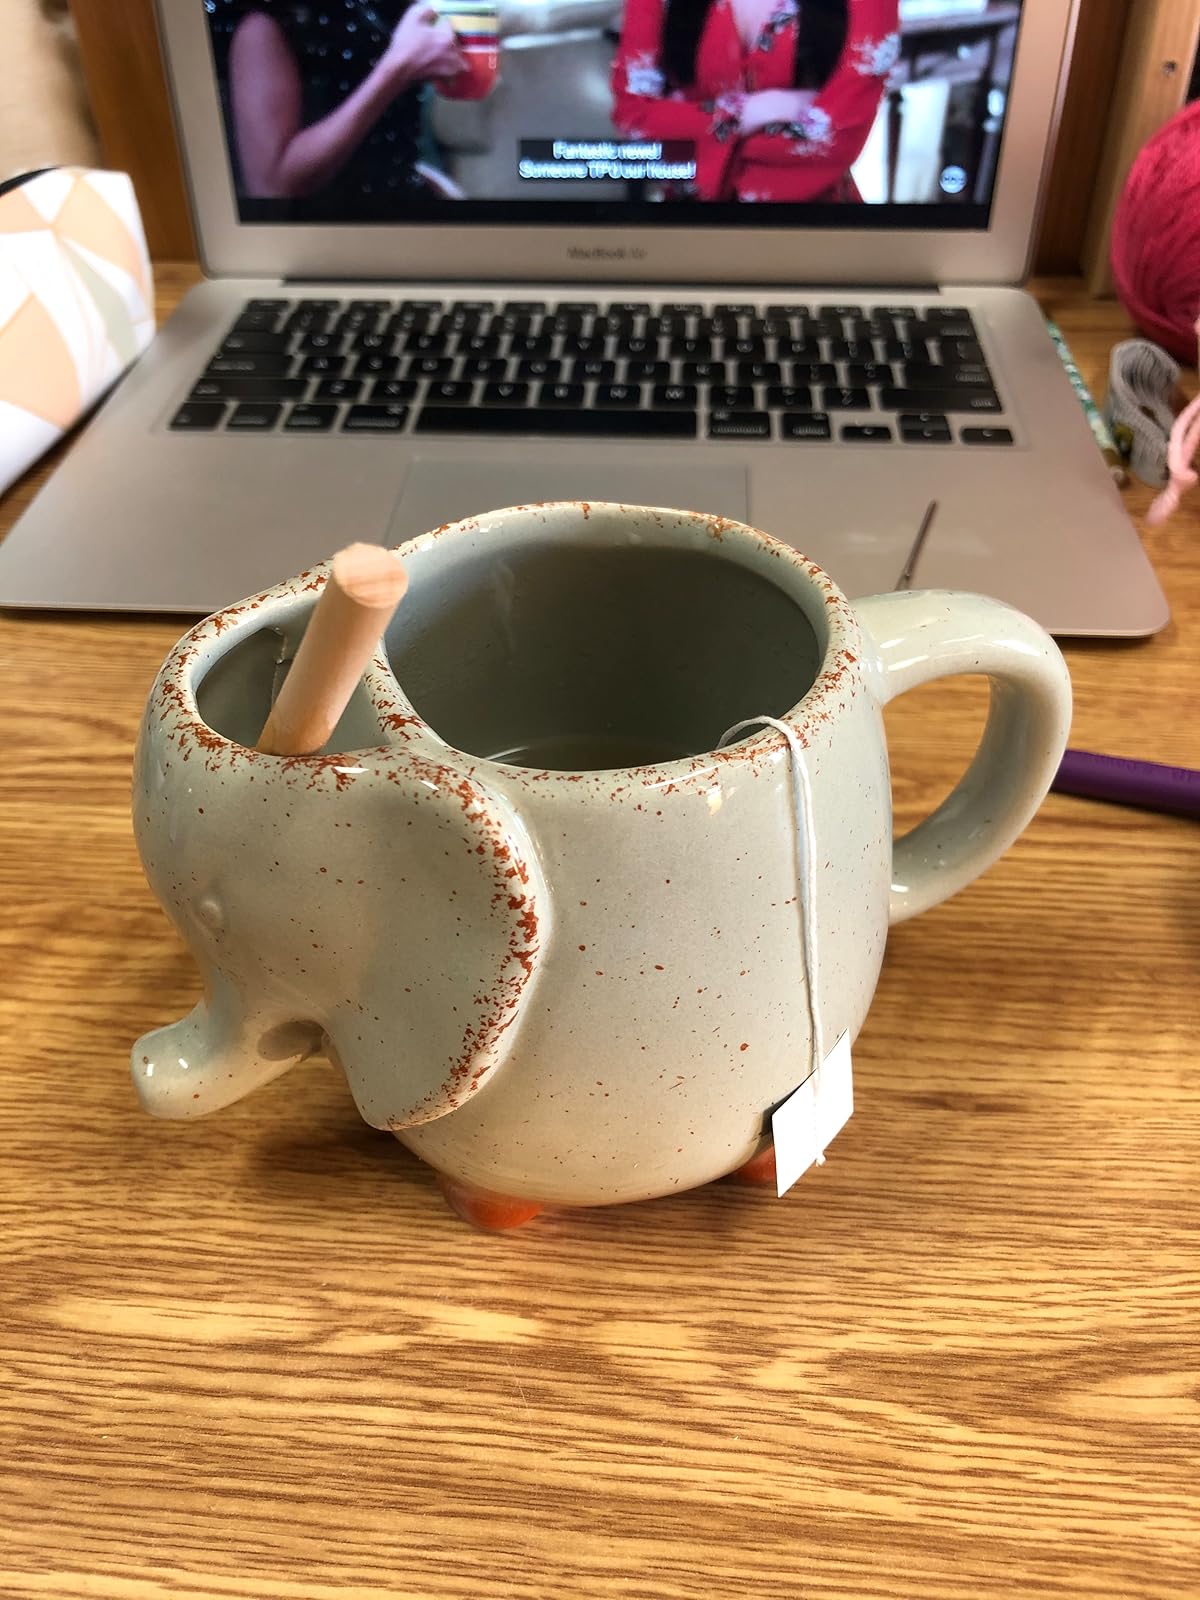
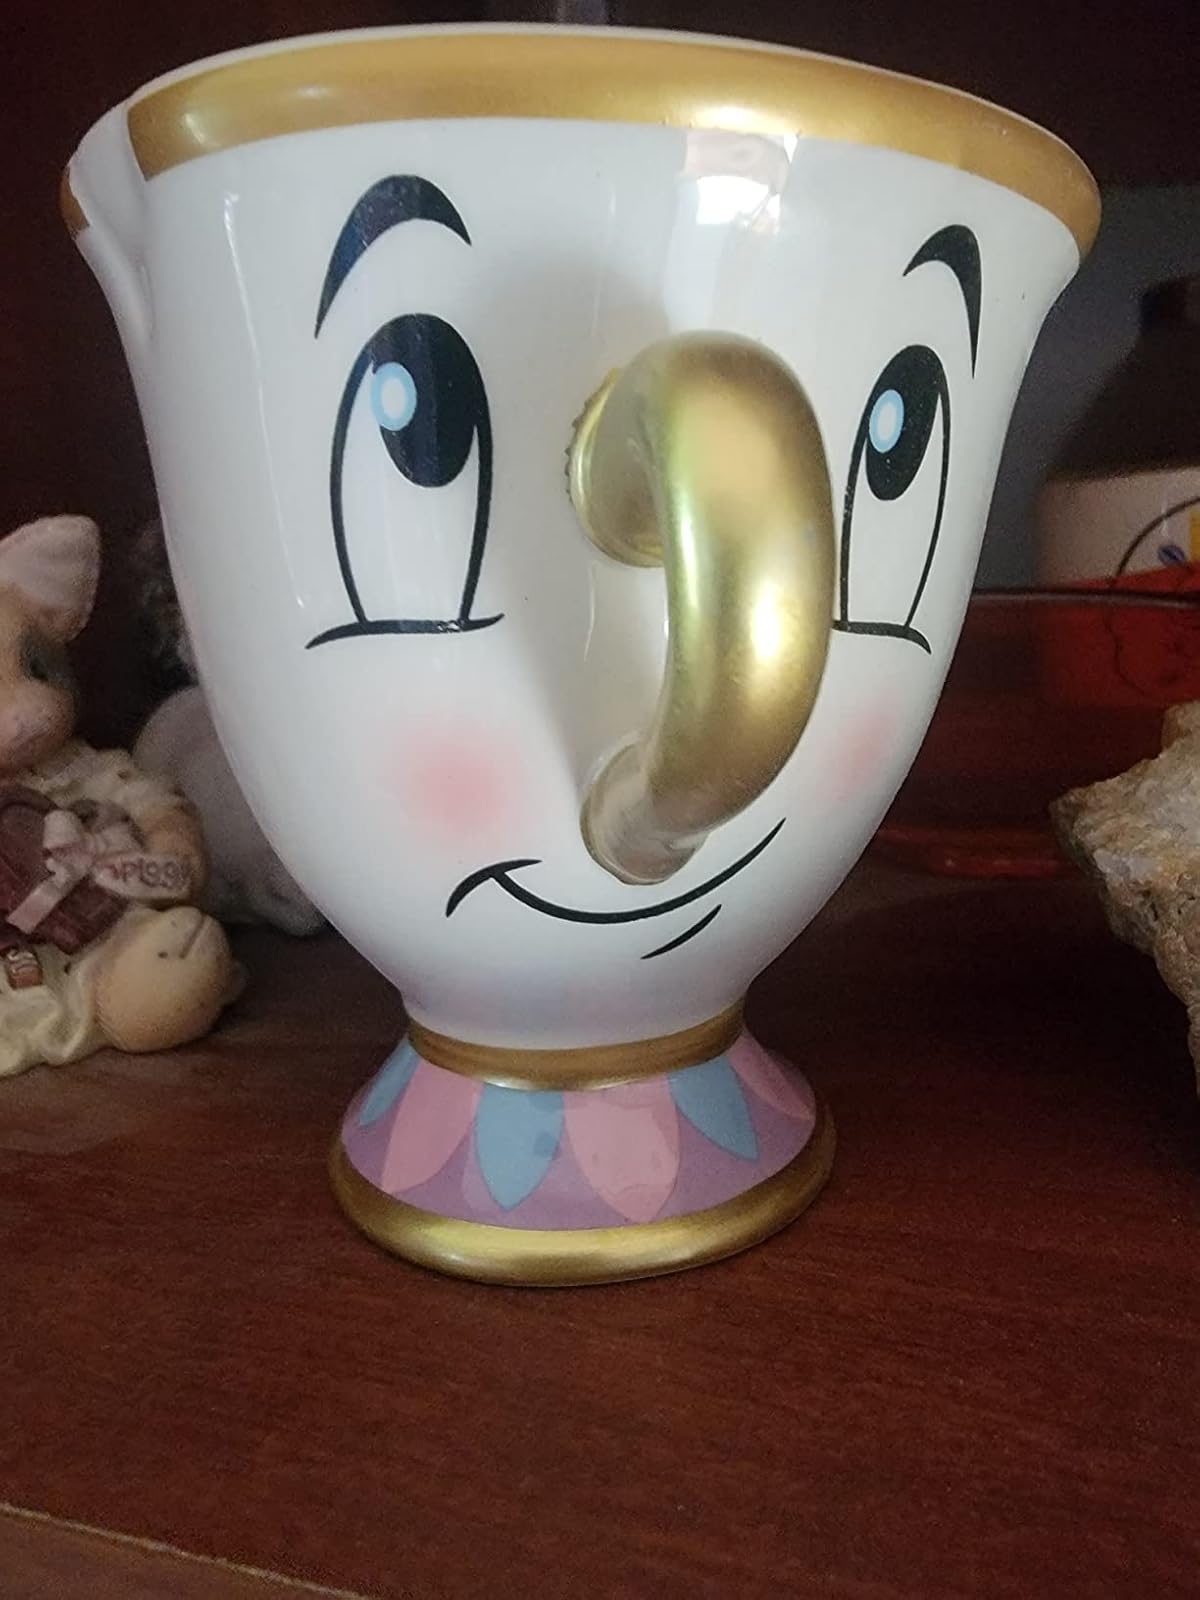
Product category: items_mug
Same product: no